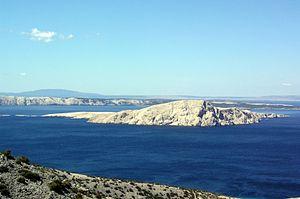
Goli Otok est une île croate située au nord de la Dalmatie. Elle est connue pour avoir été une île prison, notamment du temps de la République fédérale socialiste de Yougoslavie où y furent internés des prisonniers politiques lors de la rupture entre Tito et Staline.